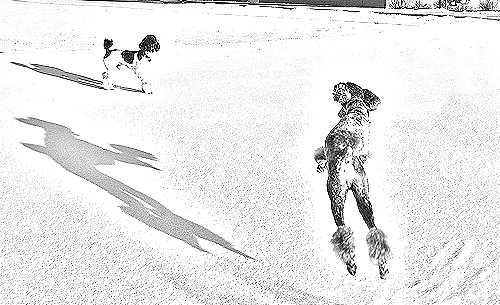
Portrait style: Sketch Portrait